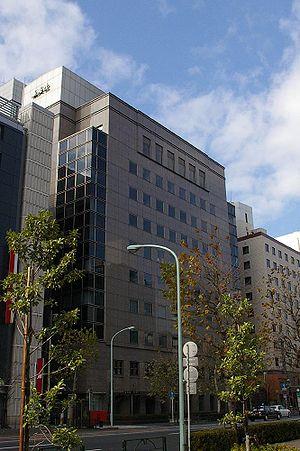
Shūeisha Inc. est une maison d'édition japonaise fondée en 1925 publiant principalement des magazines consacrés aux mangas. Elle possède notamment les magazines Weekly Shōnen Jump, magazine de prépublication de manga le plus populaire au monde avec ses séries telles que Dragon Ball, Naruto ou One Piece, mais également les magazines Monthly Shōnen Jump, Ultra Jump, Weekly Young Jump, Ribon et You.